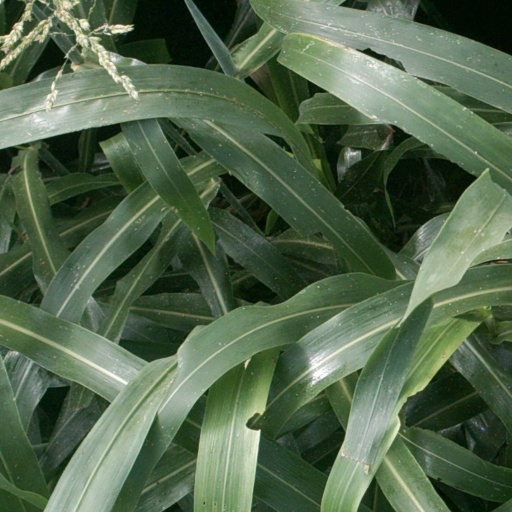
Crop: sorghum